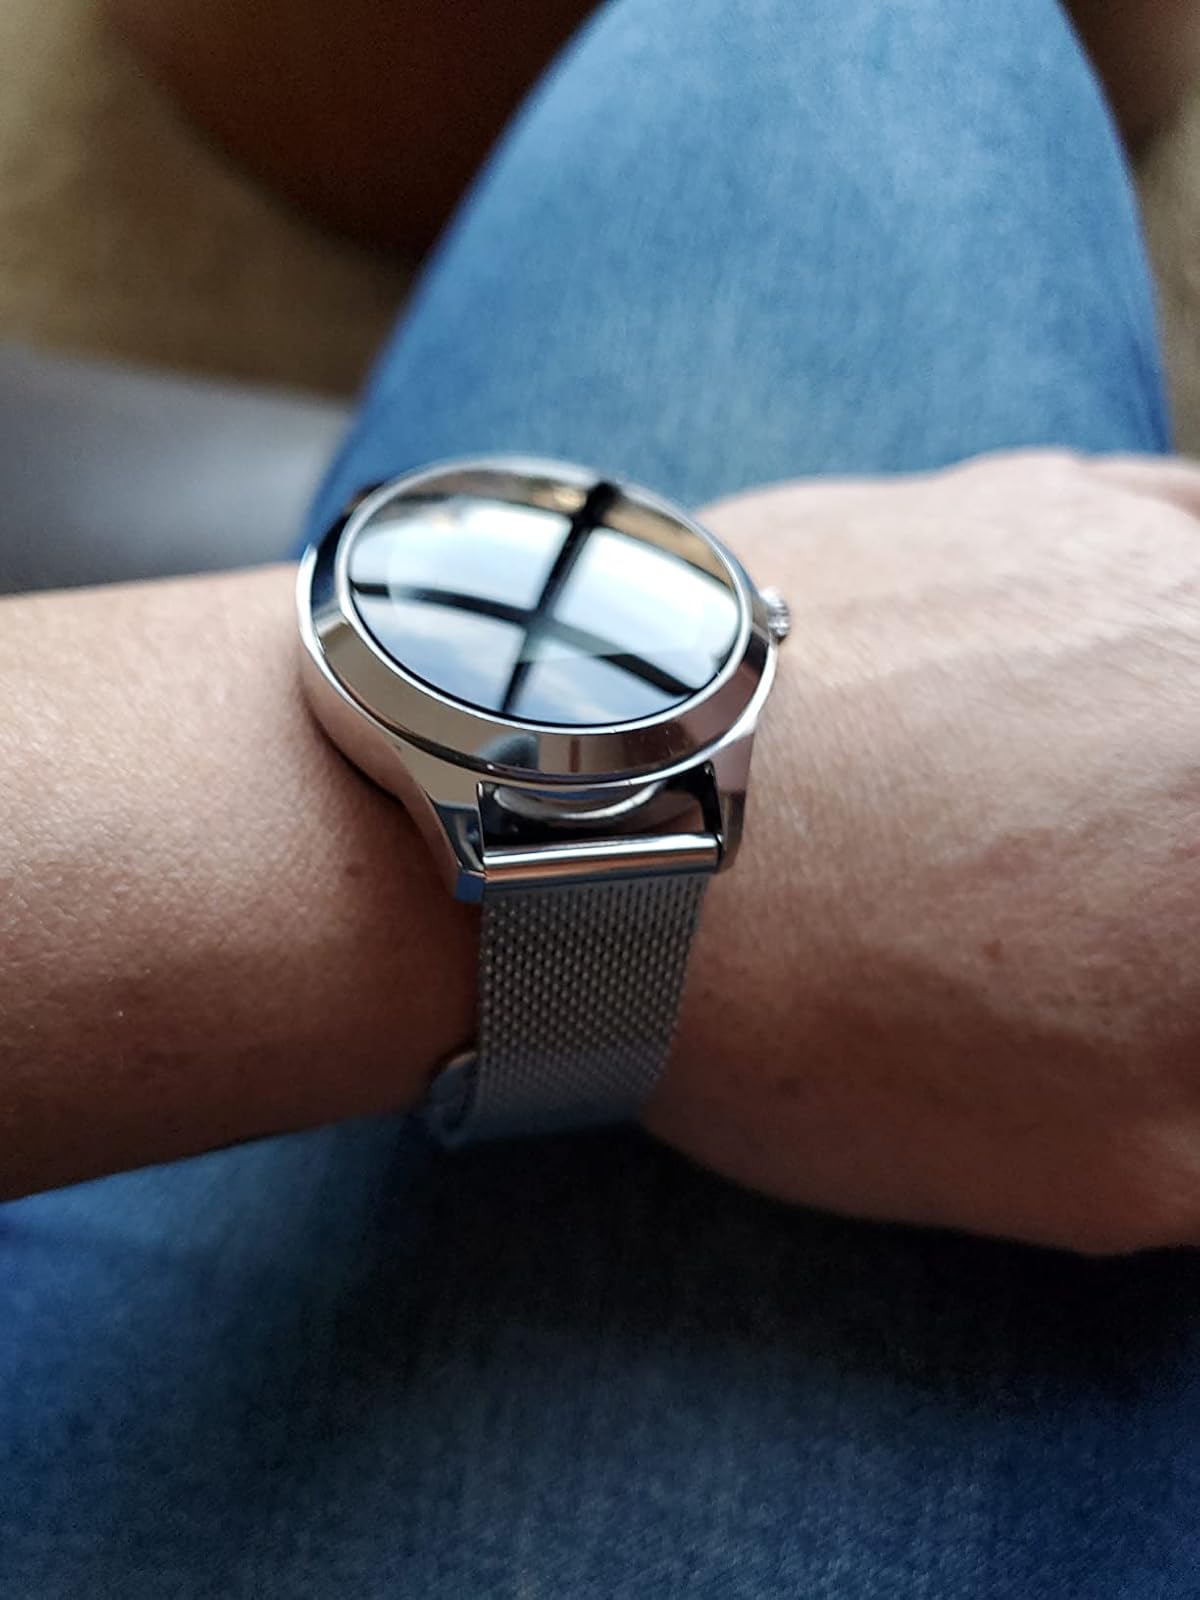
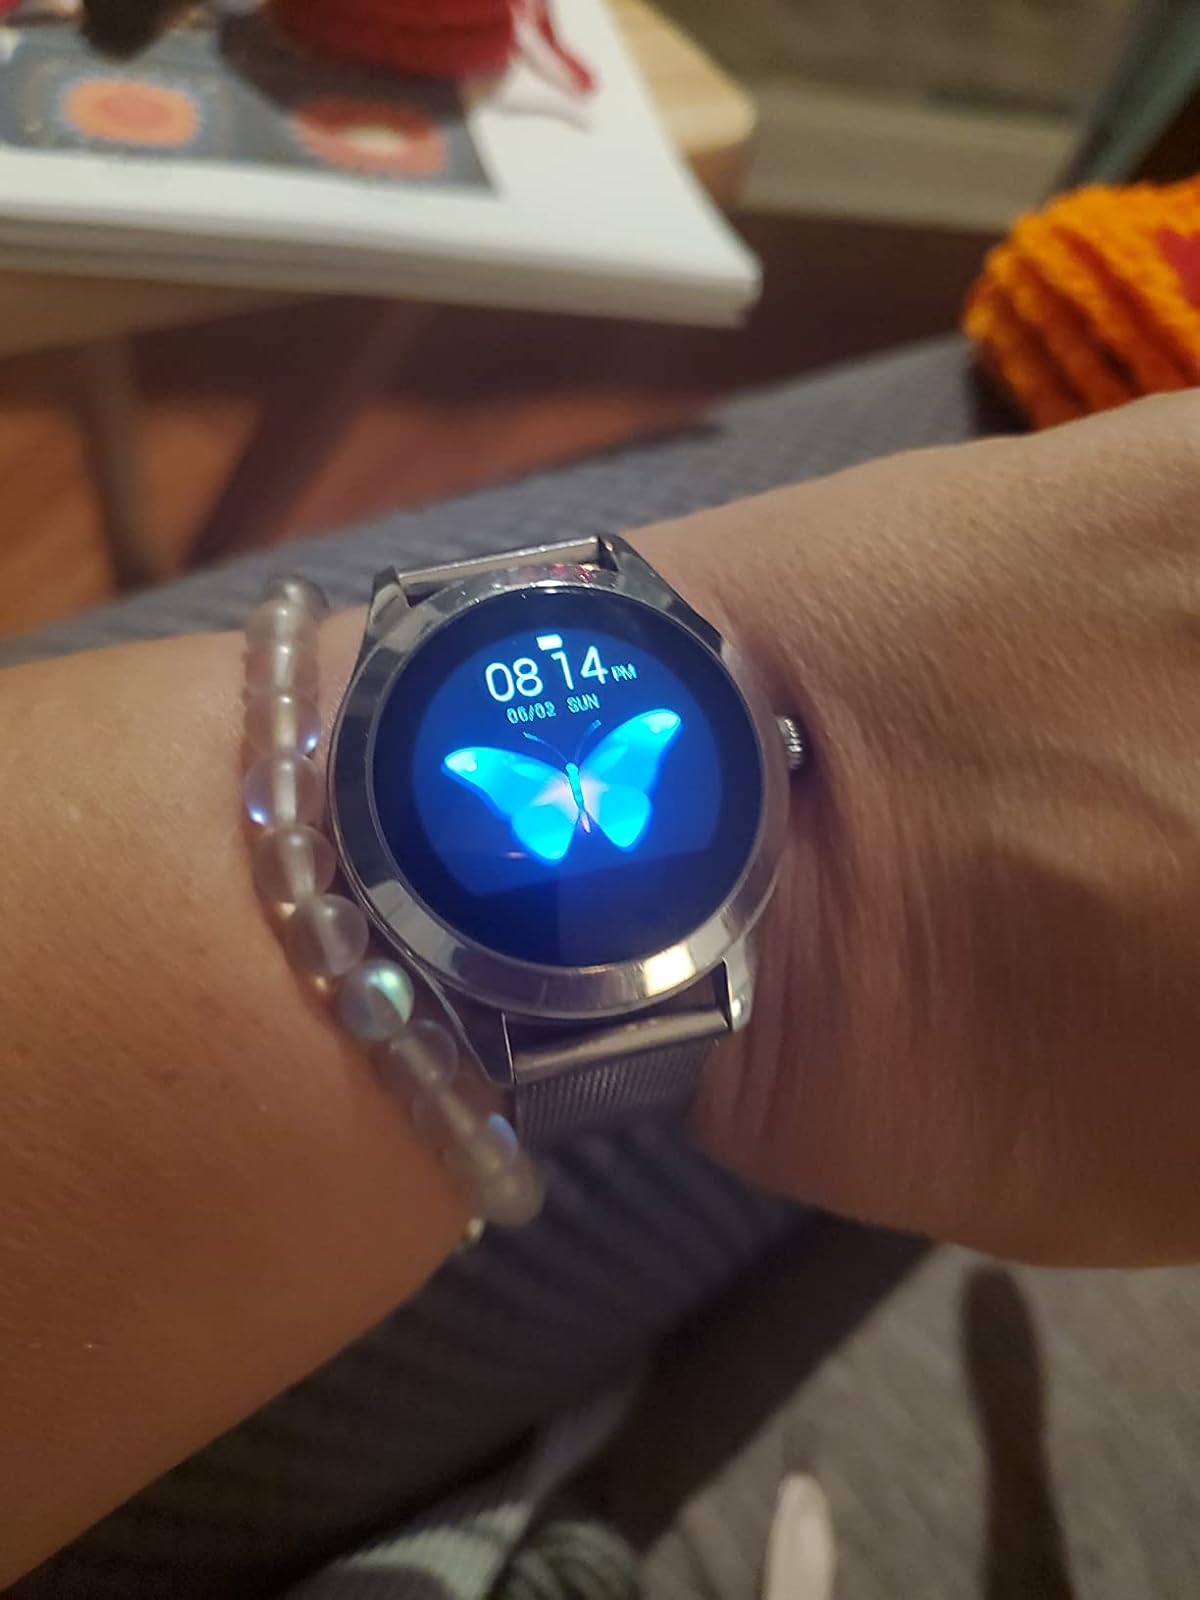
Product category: smartwatch
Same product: yes